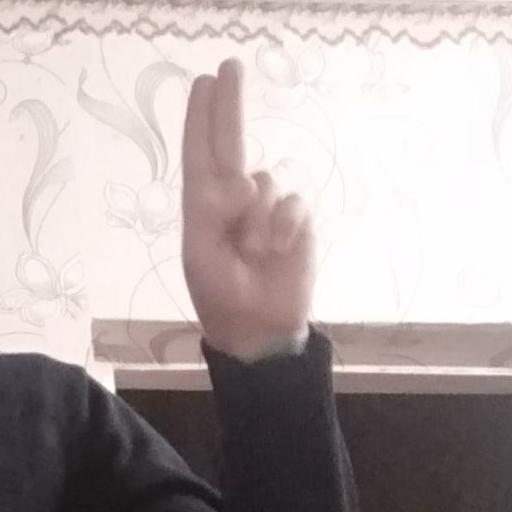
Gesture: two_up